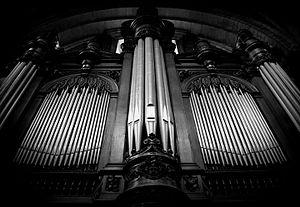
La famille Anneessens était une lignée de facteurs d'orgue flamands descendant de François Anneessens.